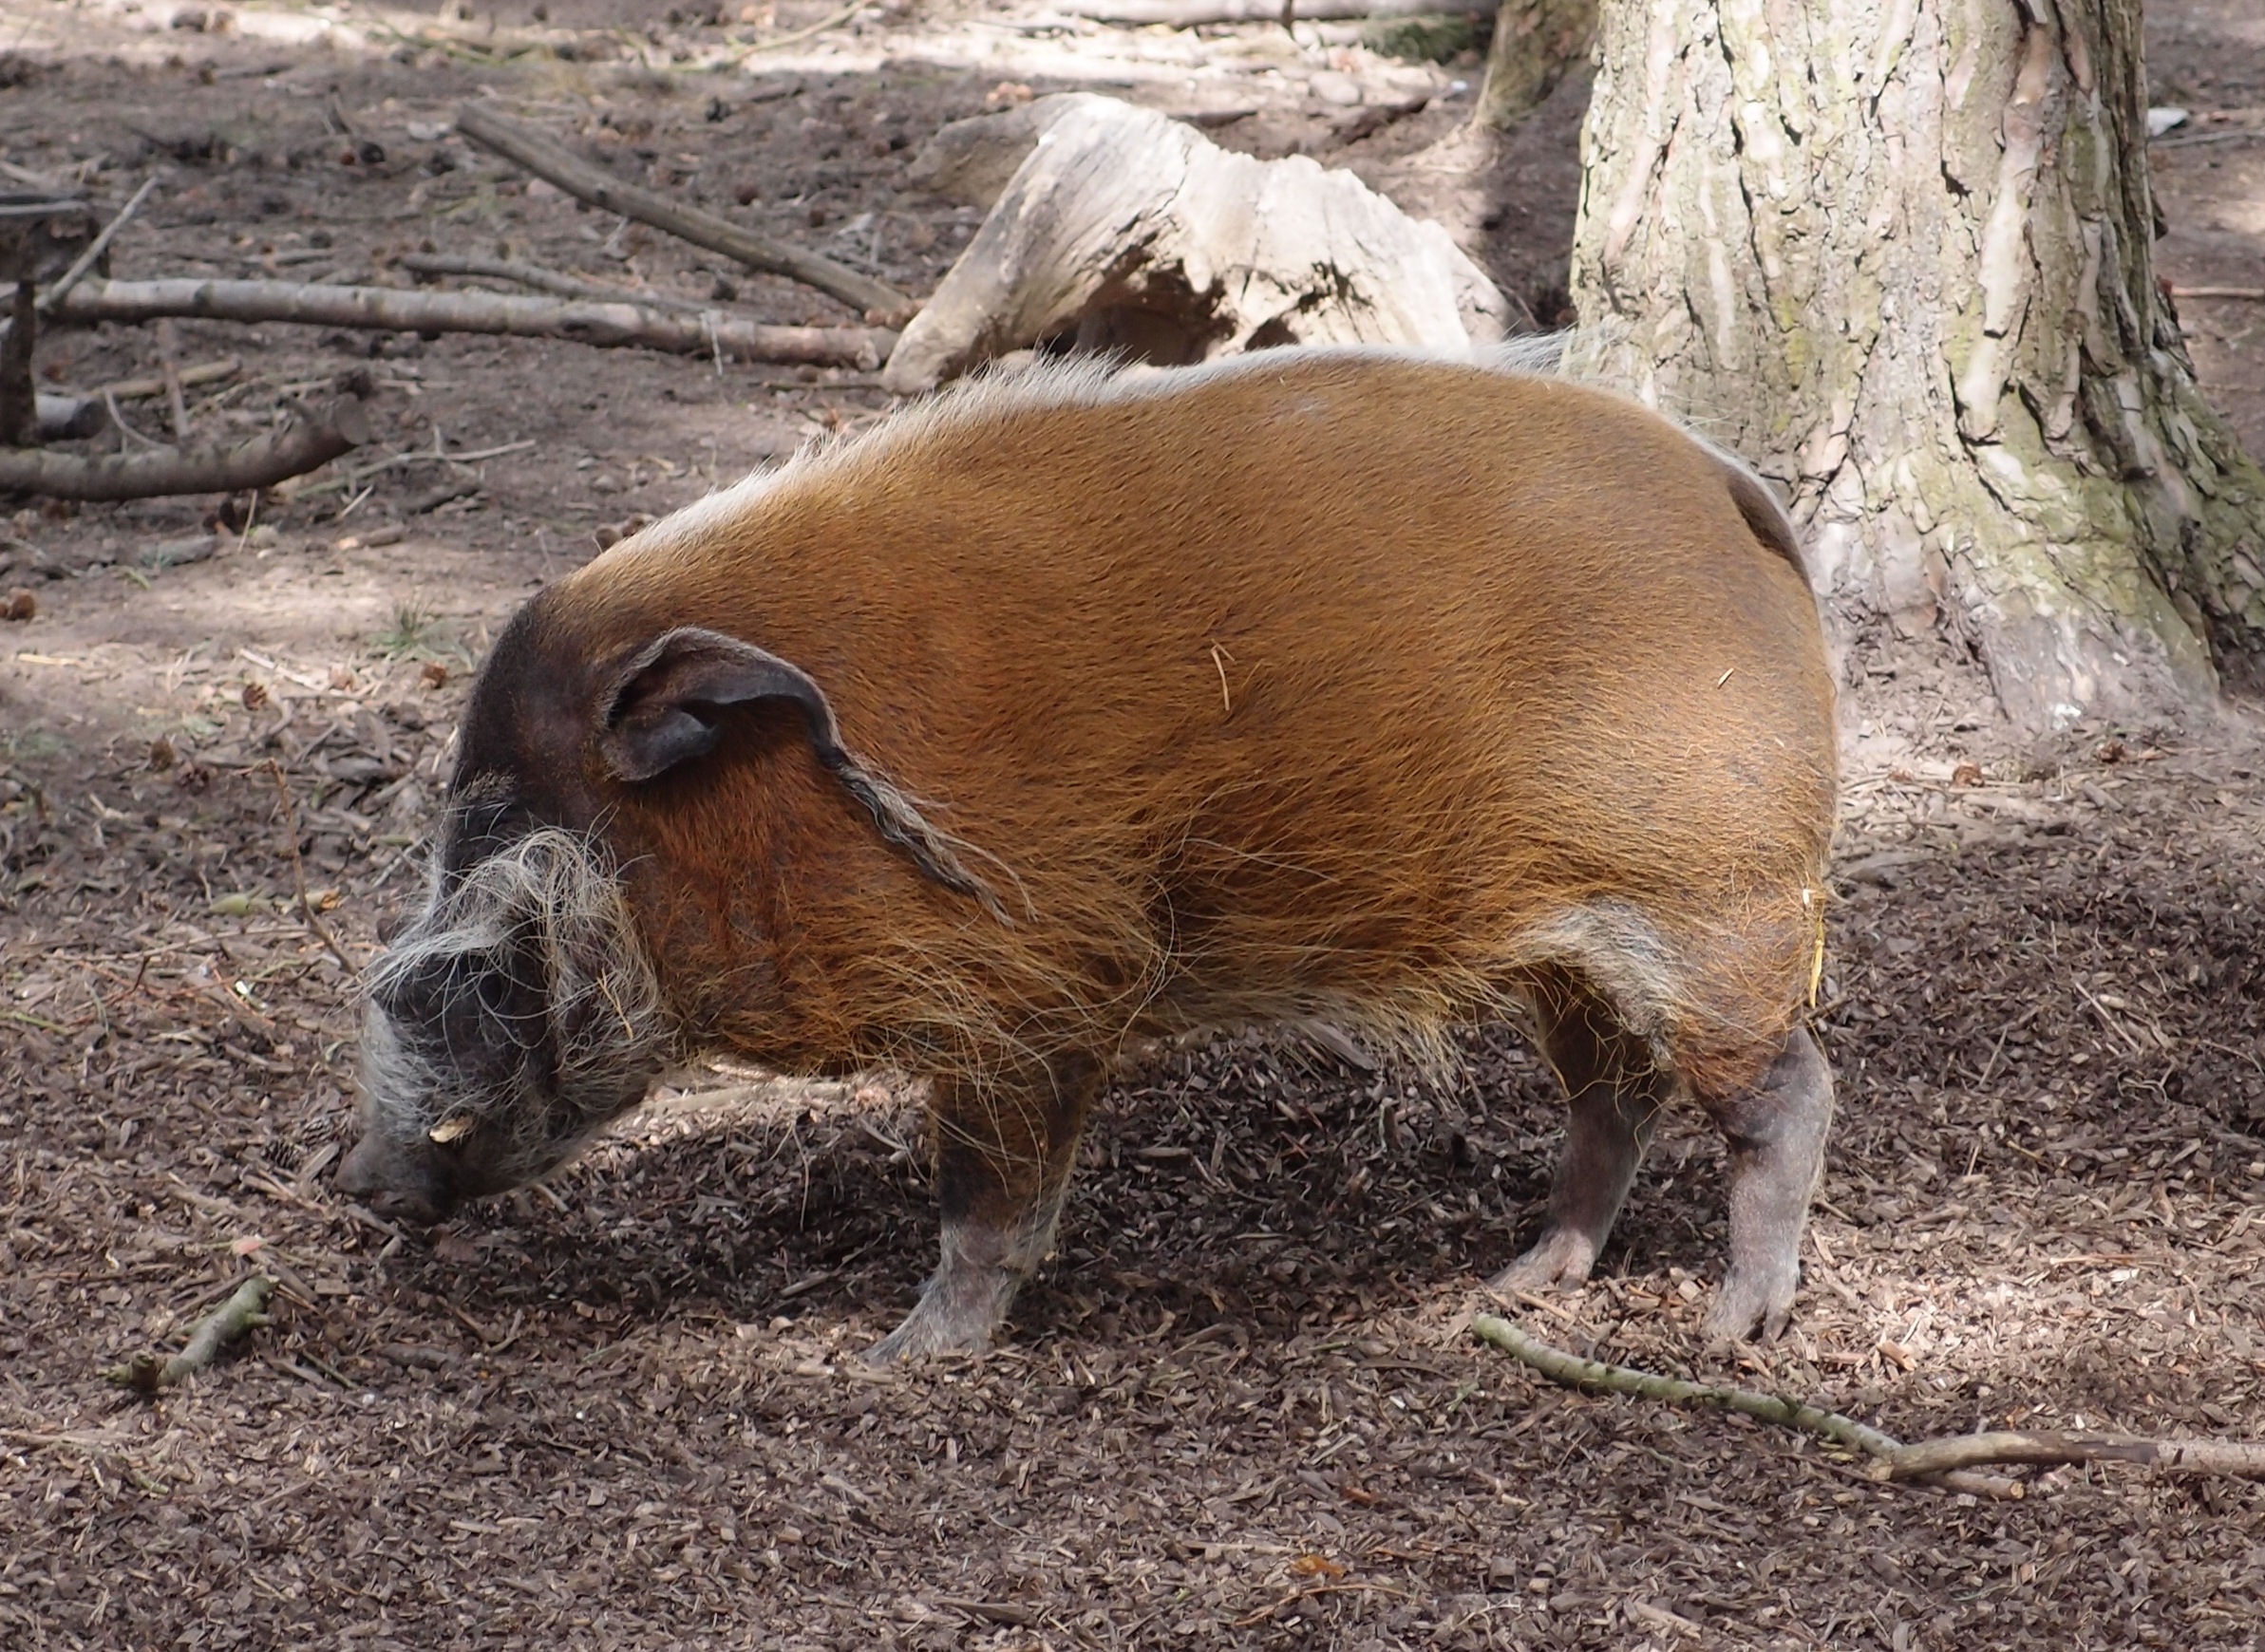
nature, animal, wildlife, zoo, mammal, fauna, hog, outdoors, vertebrate, pig, wild boar, domestic pig, yorkshire wildlife park, pig like mammal